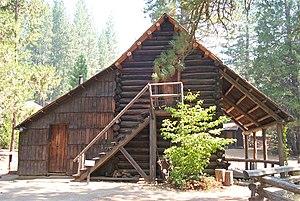
Hodgdon Homestead Cabin, Parc national de Yosemite, Californie, États-Unis
Ceci est la liste des lieux historiques inscrits sur le registre national dans le comté de Mariposa en Californie.
Cet article recense les lieux historiques du parc national de Yosemite situé en Californie aux États-Unis.
L'Hodgdon Homestead Cabin est une cabane américaine située dans le comté de Mariposa, en Californie. Construite en 1879 par Jeremiah Hodgdon, elle est aujourd'hui protégée au sein du parc national de Yosemite après avoir été acquise par le National Park Service et déplacée à Wawona, où elle fait désormais partie du Pioneer Yosemite History Center. Elle est en outre inscrite au Registre national des lieux historiques depuis le 9 juin 1978.